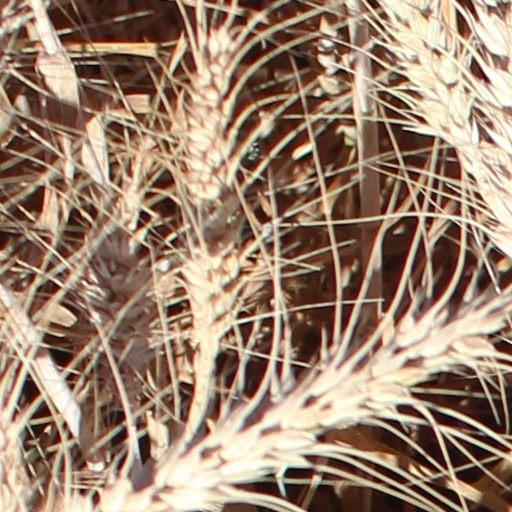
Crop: wheat